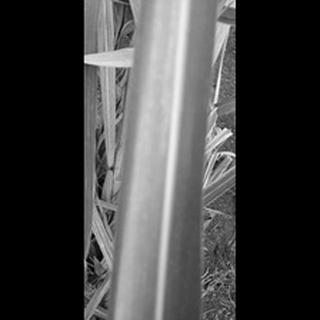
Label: sugarcane_yellow_leaf_disease